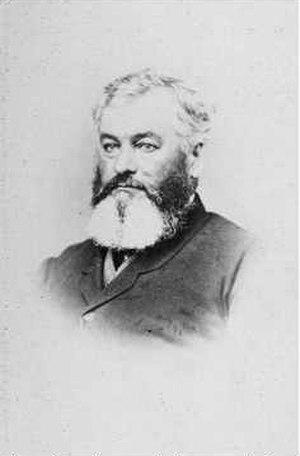
Cet article liste les Premiers ministres d'Australie-Méridionale.